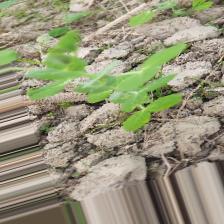
Label: Powdery Mildew